Nikolina Milić

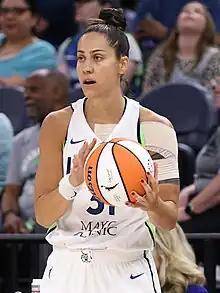
Milić with the Minnesota Lynx in 2023

Nikolina Milić (Serbian Cyrillic: Николина Милић; born April 12, 1994) is a Serbian professional basketball center for Beşiktaş of the Women's Basketball Super League.